Vilma Espín

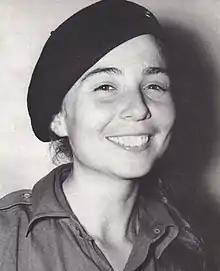
Espín 1958

Vilma Lucila Espín Guillois (7 April 1930 – 18 June 2007) was a Cuban revolutionary, feminist, and chemical engineer. She helped supply and organize the 26th of July Movement as an underground spy, and took an active role in many branches of the Cuban government from the conclusion of the revolution to her death. Espín helped found the Federation of Cuban Women and promoted equal rights for Cuban women in all spheres of life.